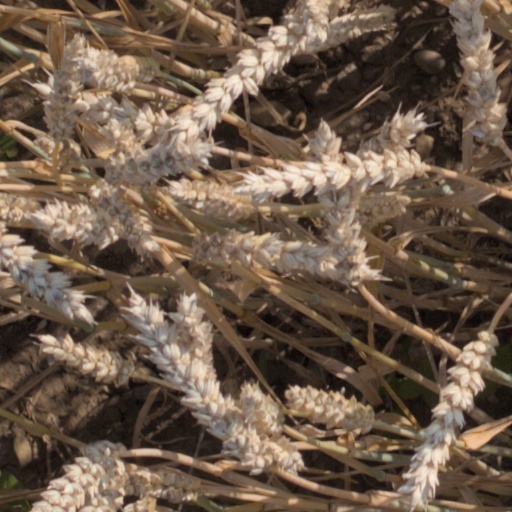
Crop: wheat